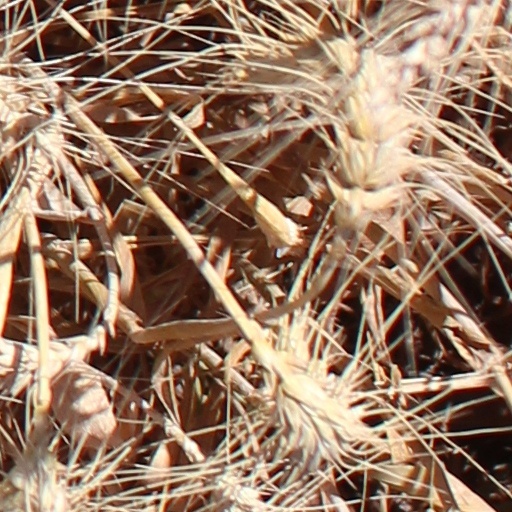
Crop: wheat